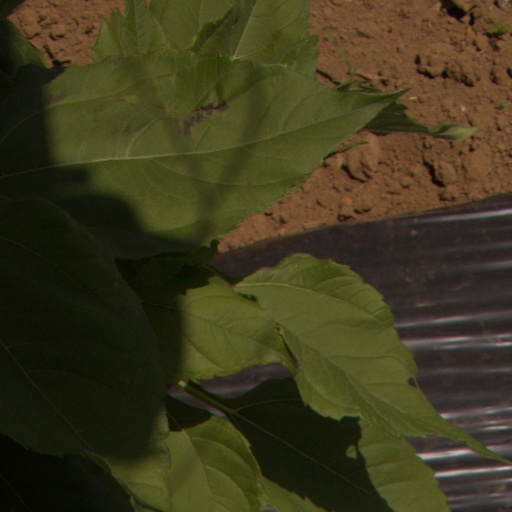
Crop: Jerusalem artichoke